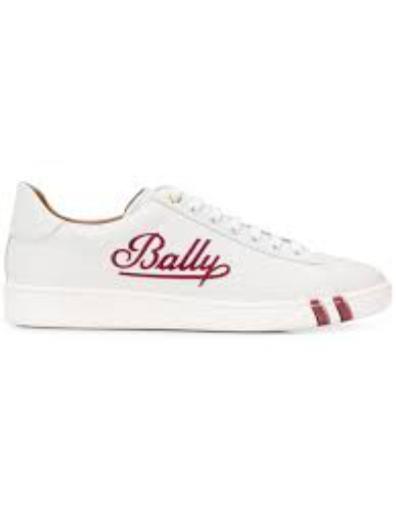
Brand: Bally Shoe
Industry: Clothes